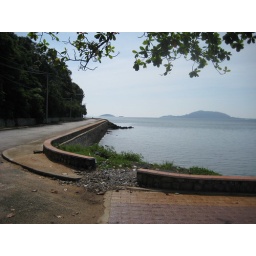
The island in the background here is called Rabbit Island which apparently has beautiful white sand beaches.